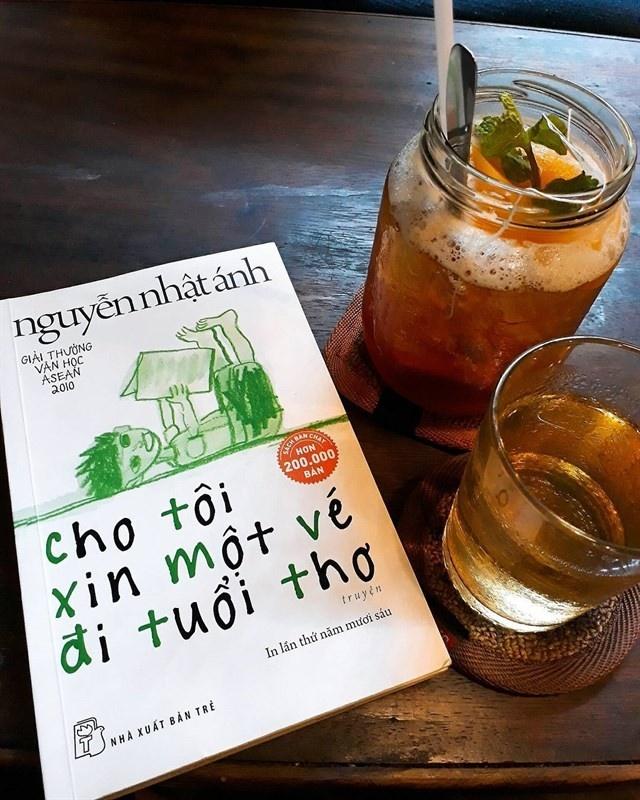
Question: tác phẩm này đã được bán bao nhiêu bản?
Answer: tác phẩm này đã được bán hơn 200 000 bản